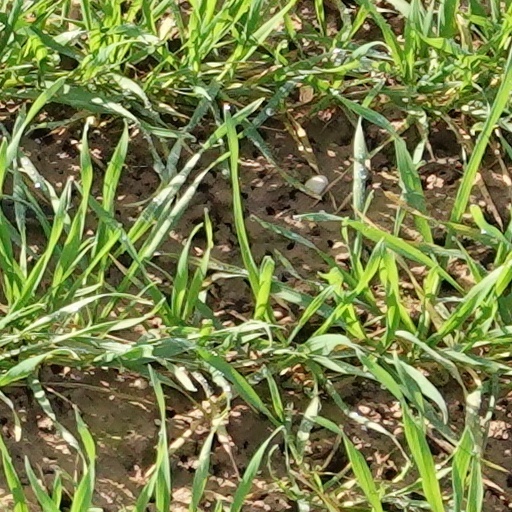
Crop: wheat